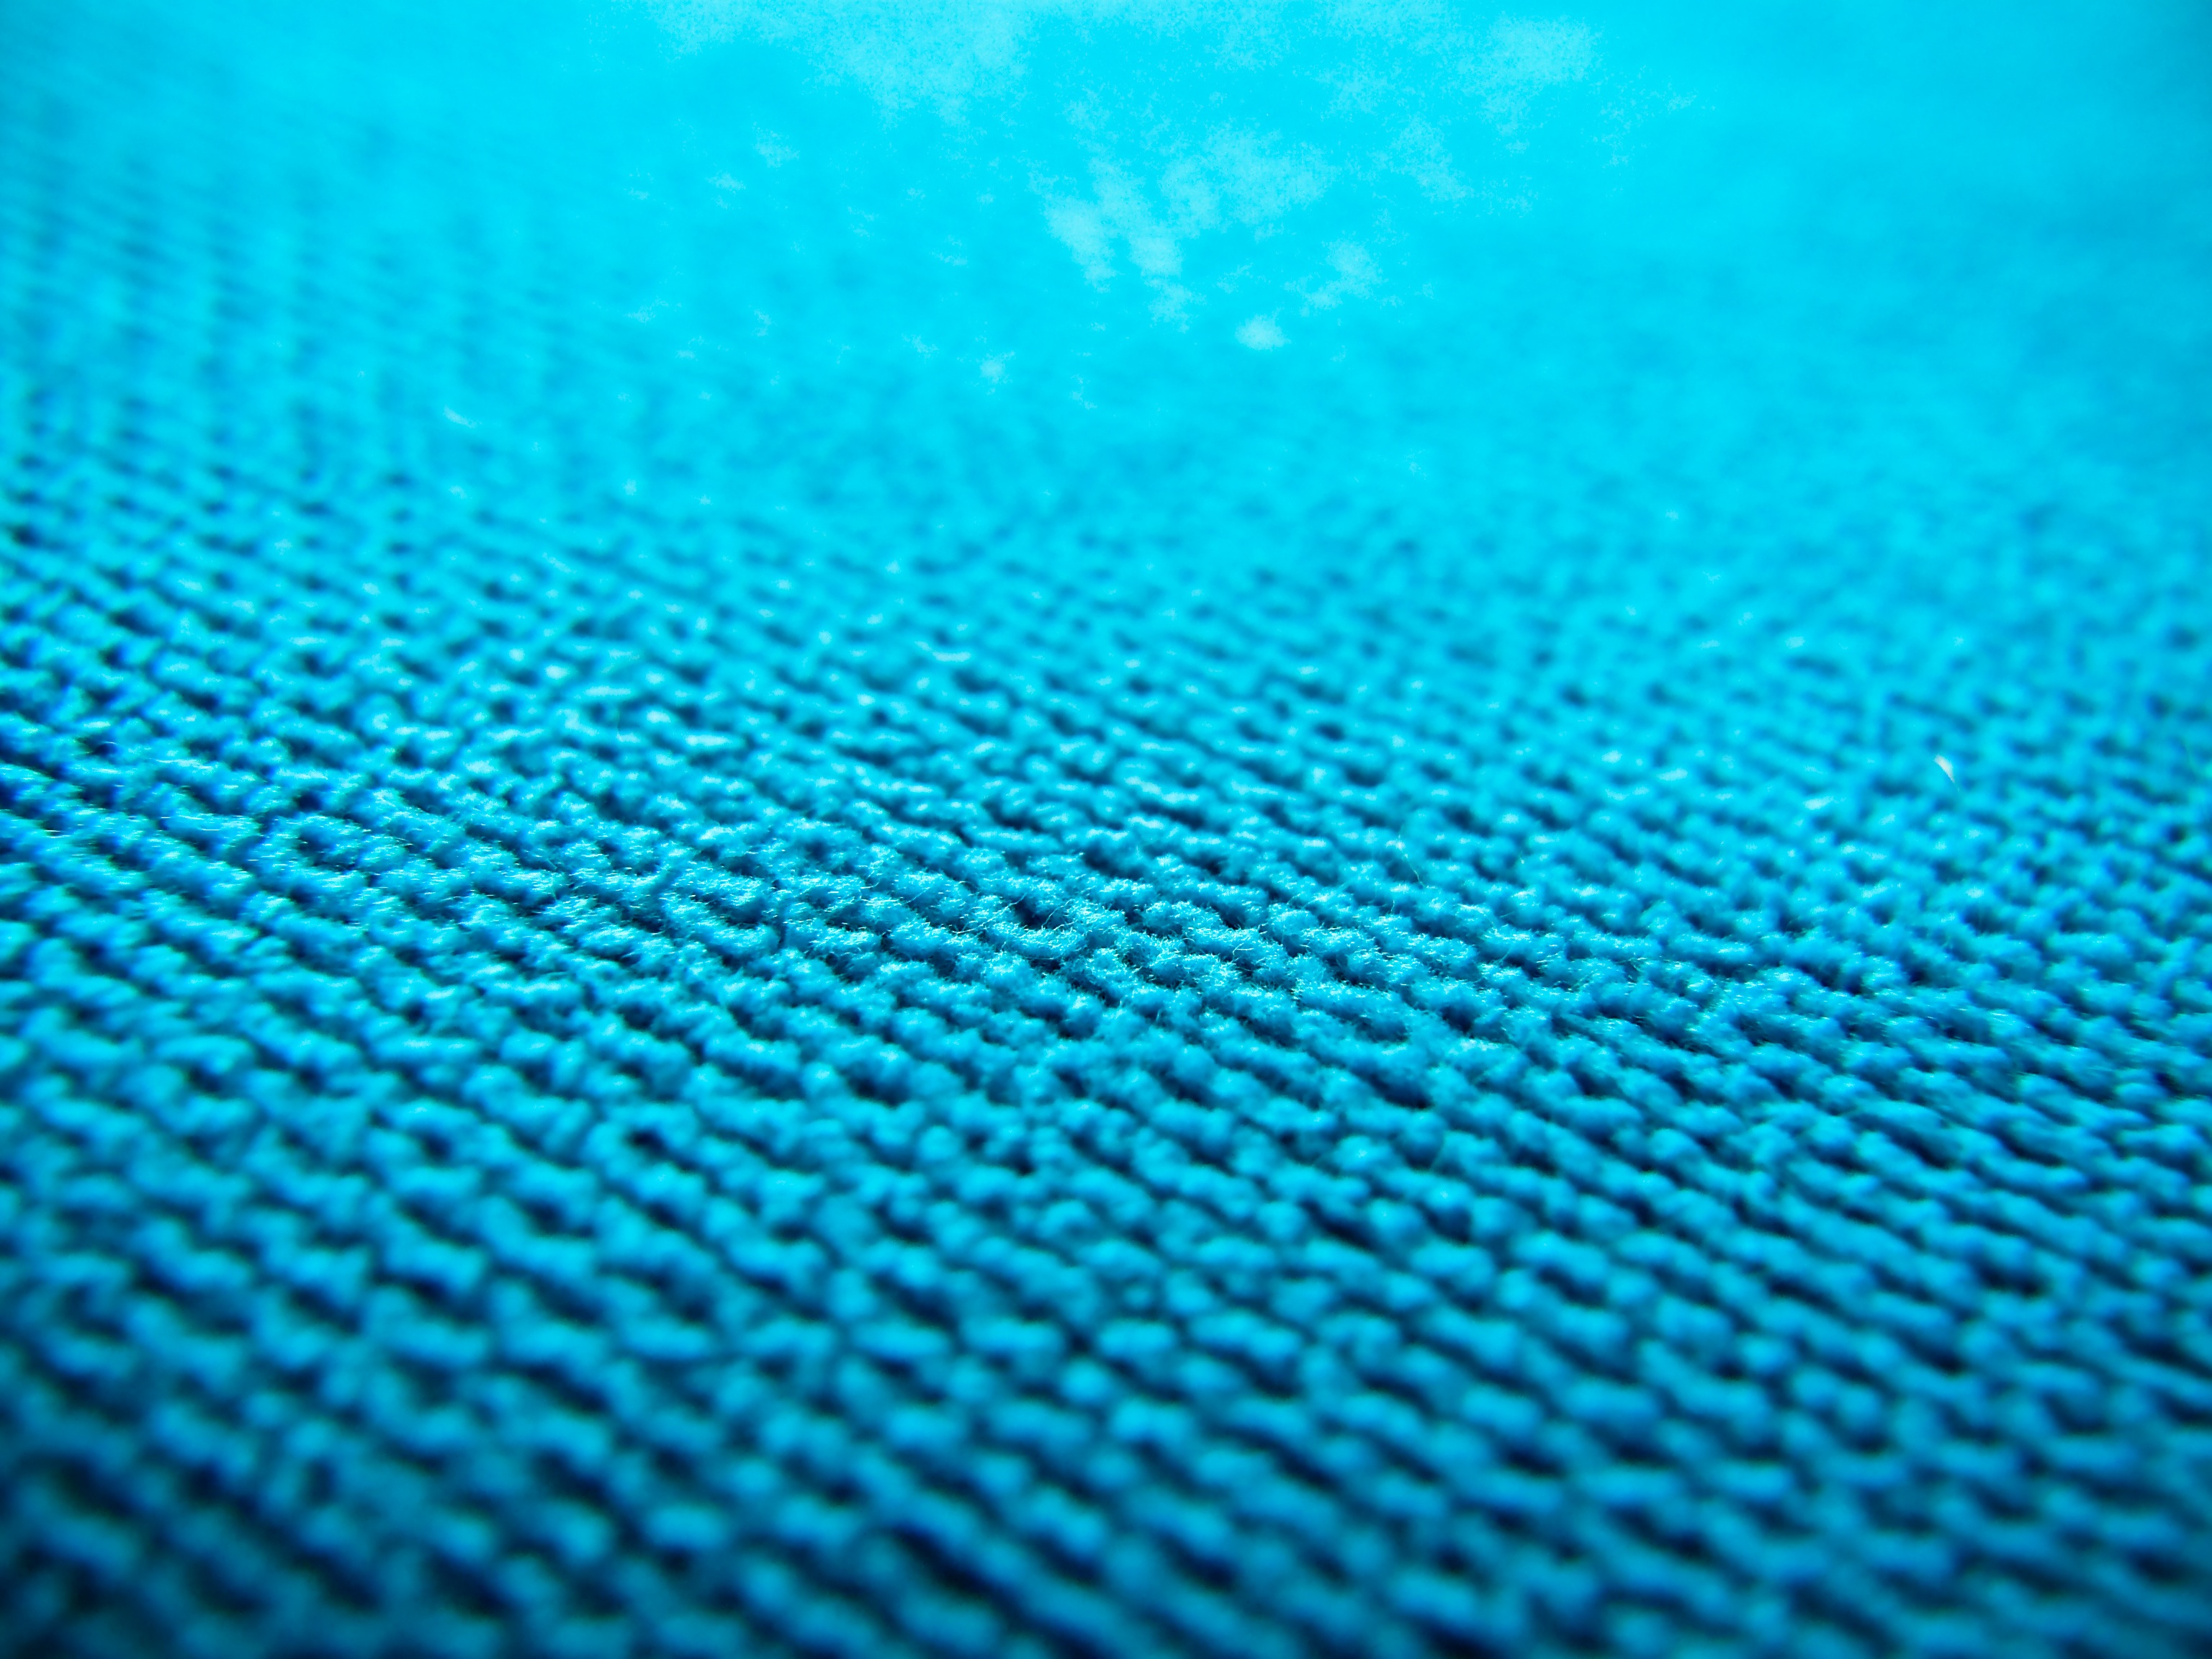
sea, texture, wave, underwater, pattern, line, green, reflection, blue, cloth, reef, fabric, textile, turquoise, geometric pattern